Leicester Guildhall

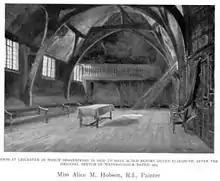
"Room at Leicester in which Shakespeare is said to have Acted before Queen Elizabeth" by Alice Mary Hobson

Records also show that entertainment expenses were paid for such items as wine, beer for Oliver Cromwell. Although this does not prove Oliver Cromwell stayed at the Guildhall, it is highly probable that he visited several times. The coat of arms of King Charles I can be seen today inside the Mayor's Parlour.